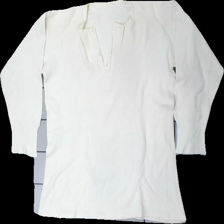
View: front
Type: Top
Category: Unisex
Brand: Not in the list
Colors: White
Material: 100% cotton
Cut: Regular
Stains: Minor
Damage: stains
Damage location: middle center
Price range: <50
Recommended usage: Recycle
Description: White top from unknown brand, unknown size. Poor condition.